Tapestry lawn

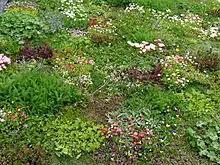
Recently planted tapestry lawn. Reading University.

Tapestry lawns can be established using seeds or plugs from forb species. Starting with plugs gives the immature forbs a higher probability of establishment and decreases the competition with germinating grass seeds in the soil seed bank. Plants should be selected for their ability to spread vegetatively, or have high rates of seed survival and germination, in order to cover any bare soil and decrease maintenance and replanting. Plants can be arranged in a random pattern or with a purposeful design. A mixture of colours, heights, textures, and flowering times is used to maximize the aesthetic appeal of the lawn throughout the year.